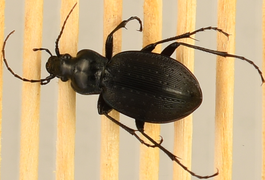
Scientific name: Carabus goryi
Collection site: Mountain Lake Biological Station NEON (MLBS), plot MLBS_001